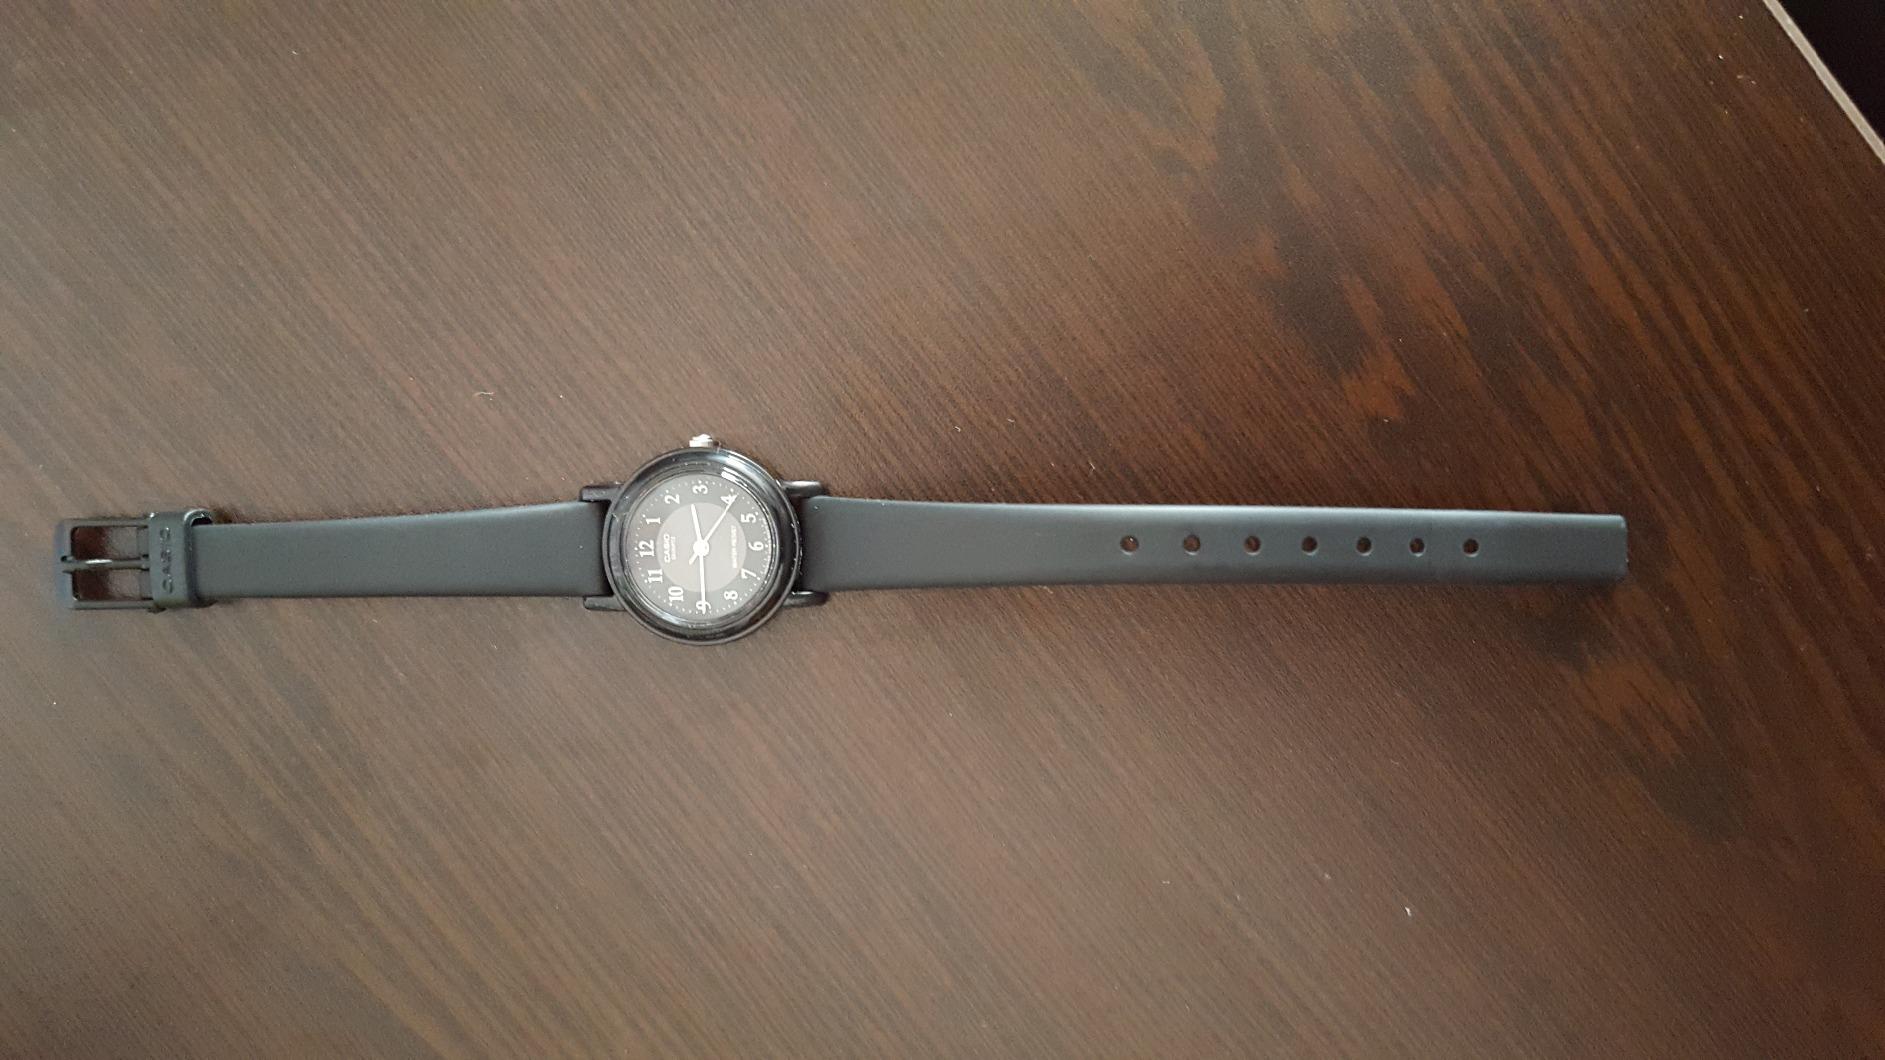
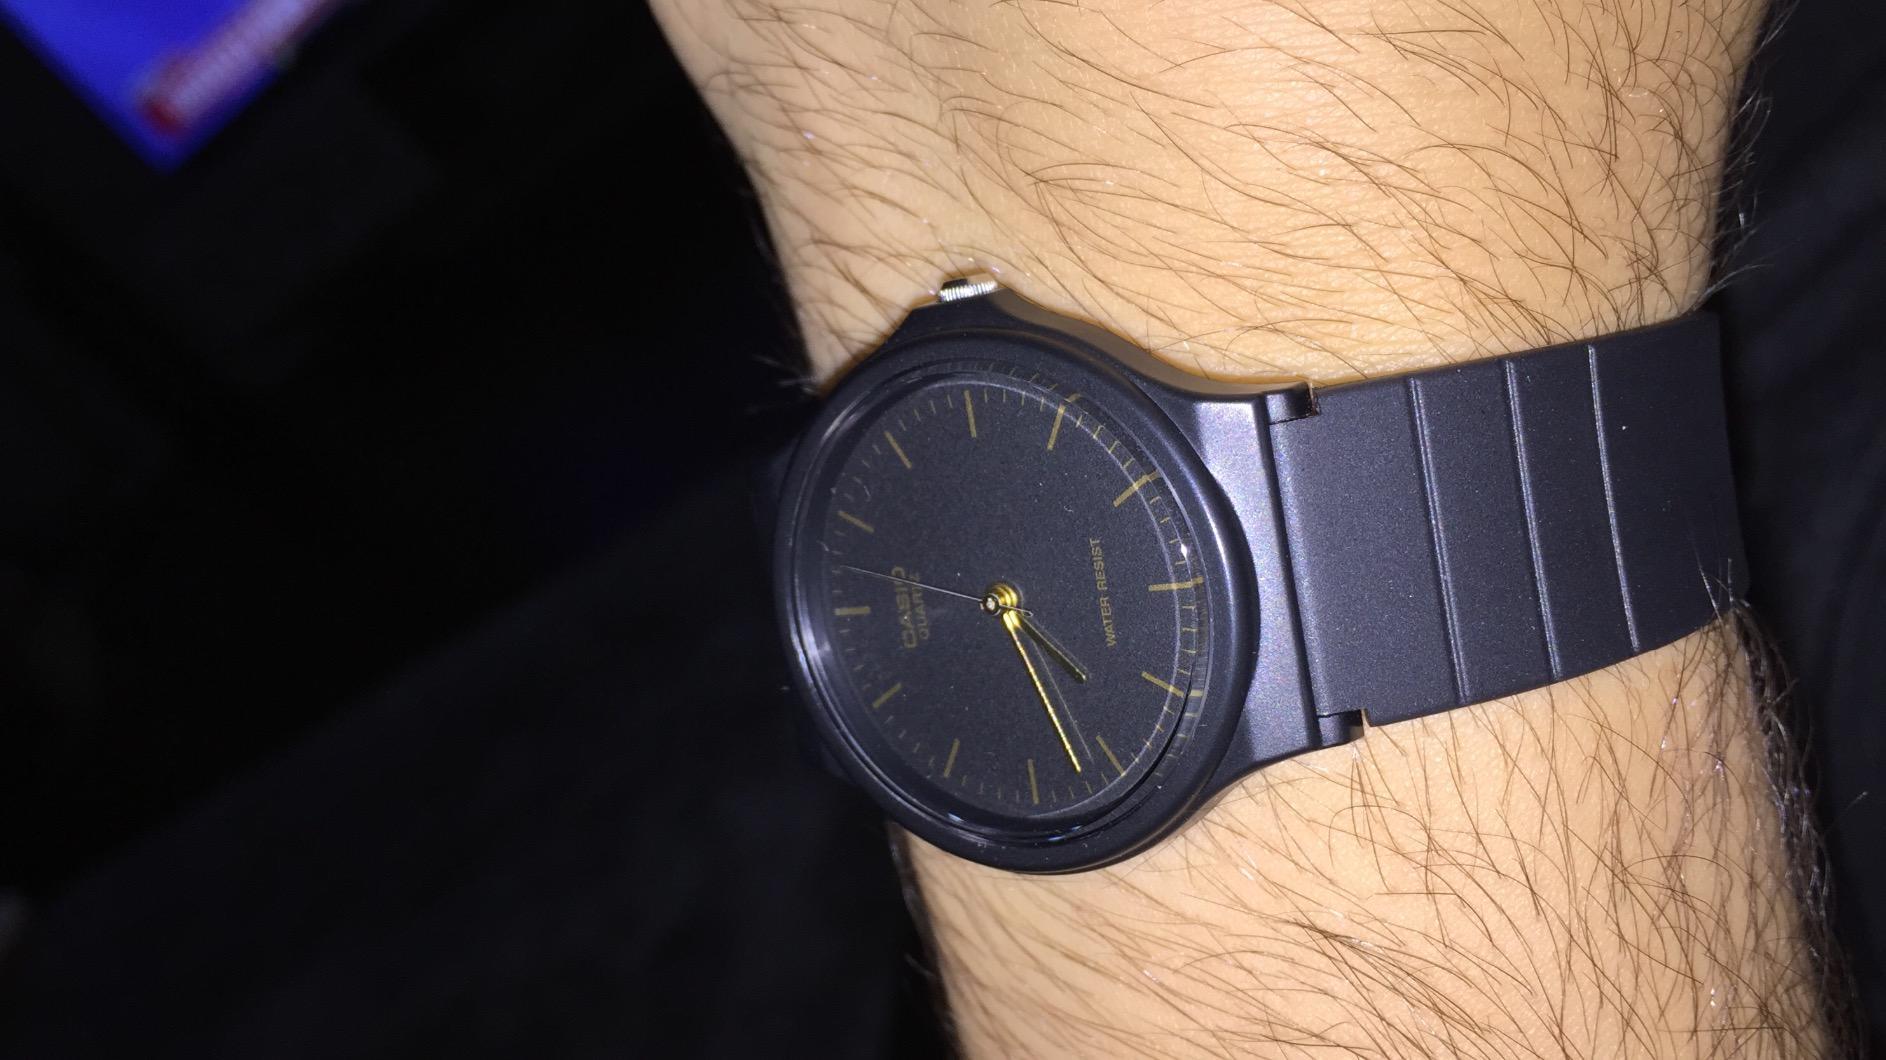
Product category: accessories_watch
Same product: no